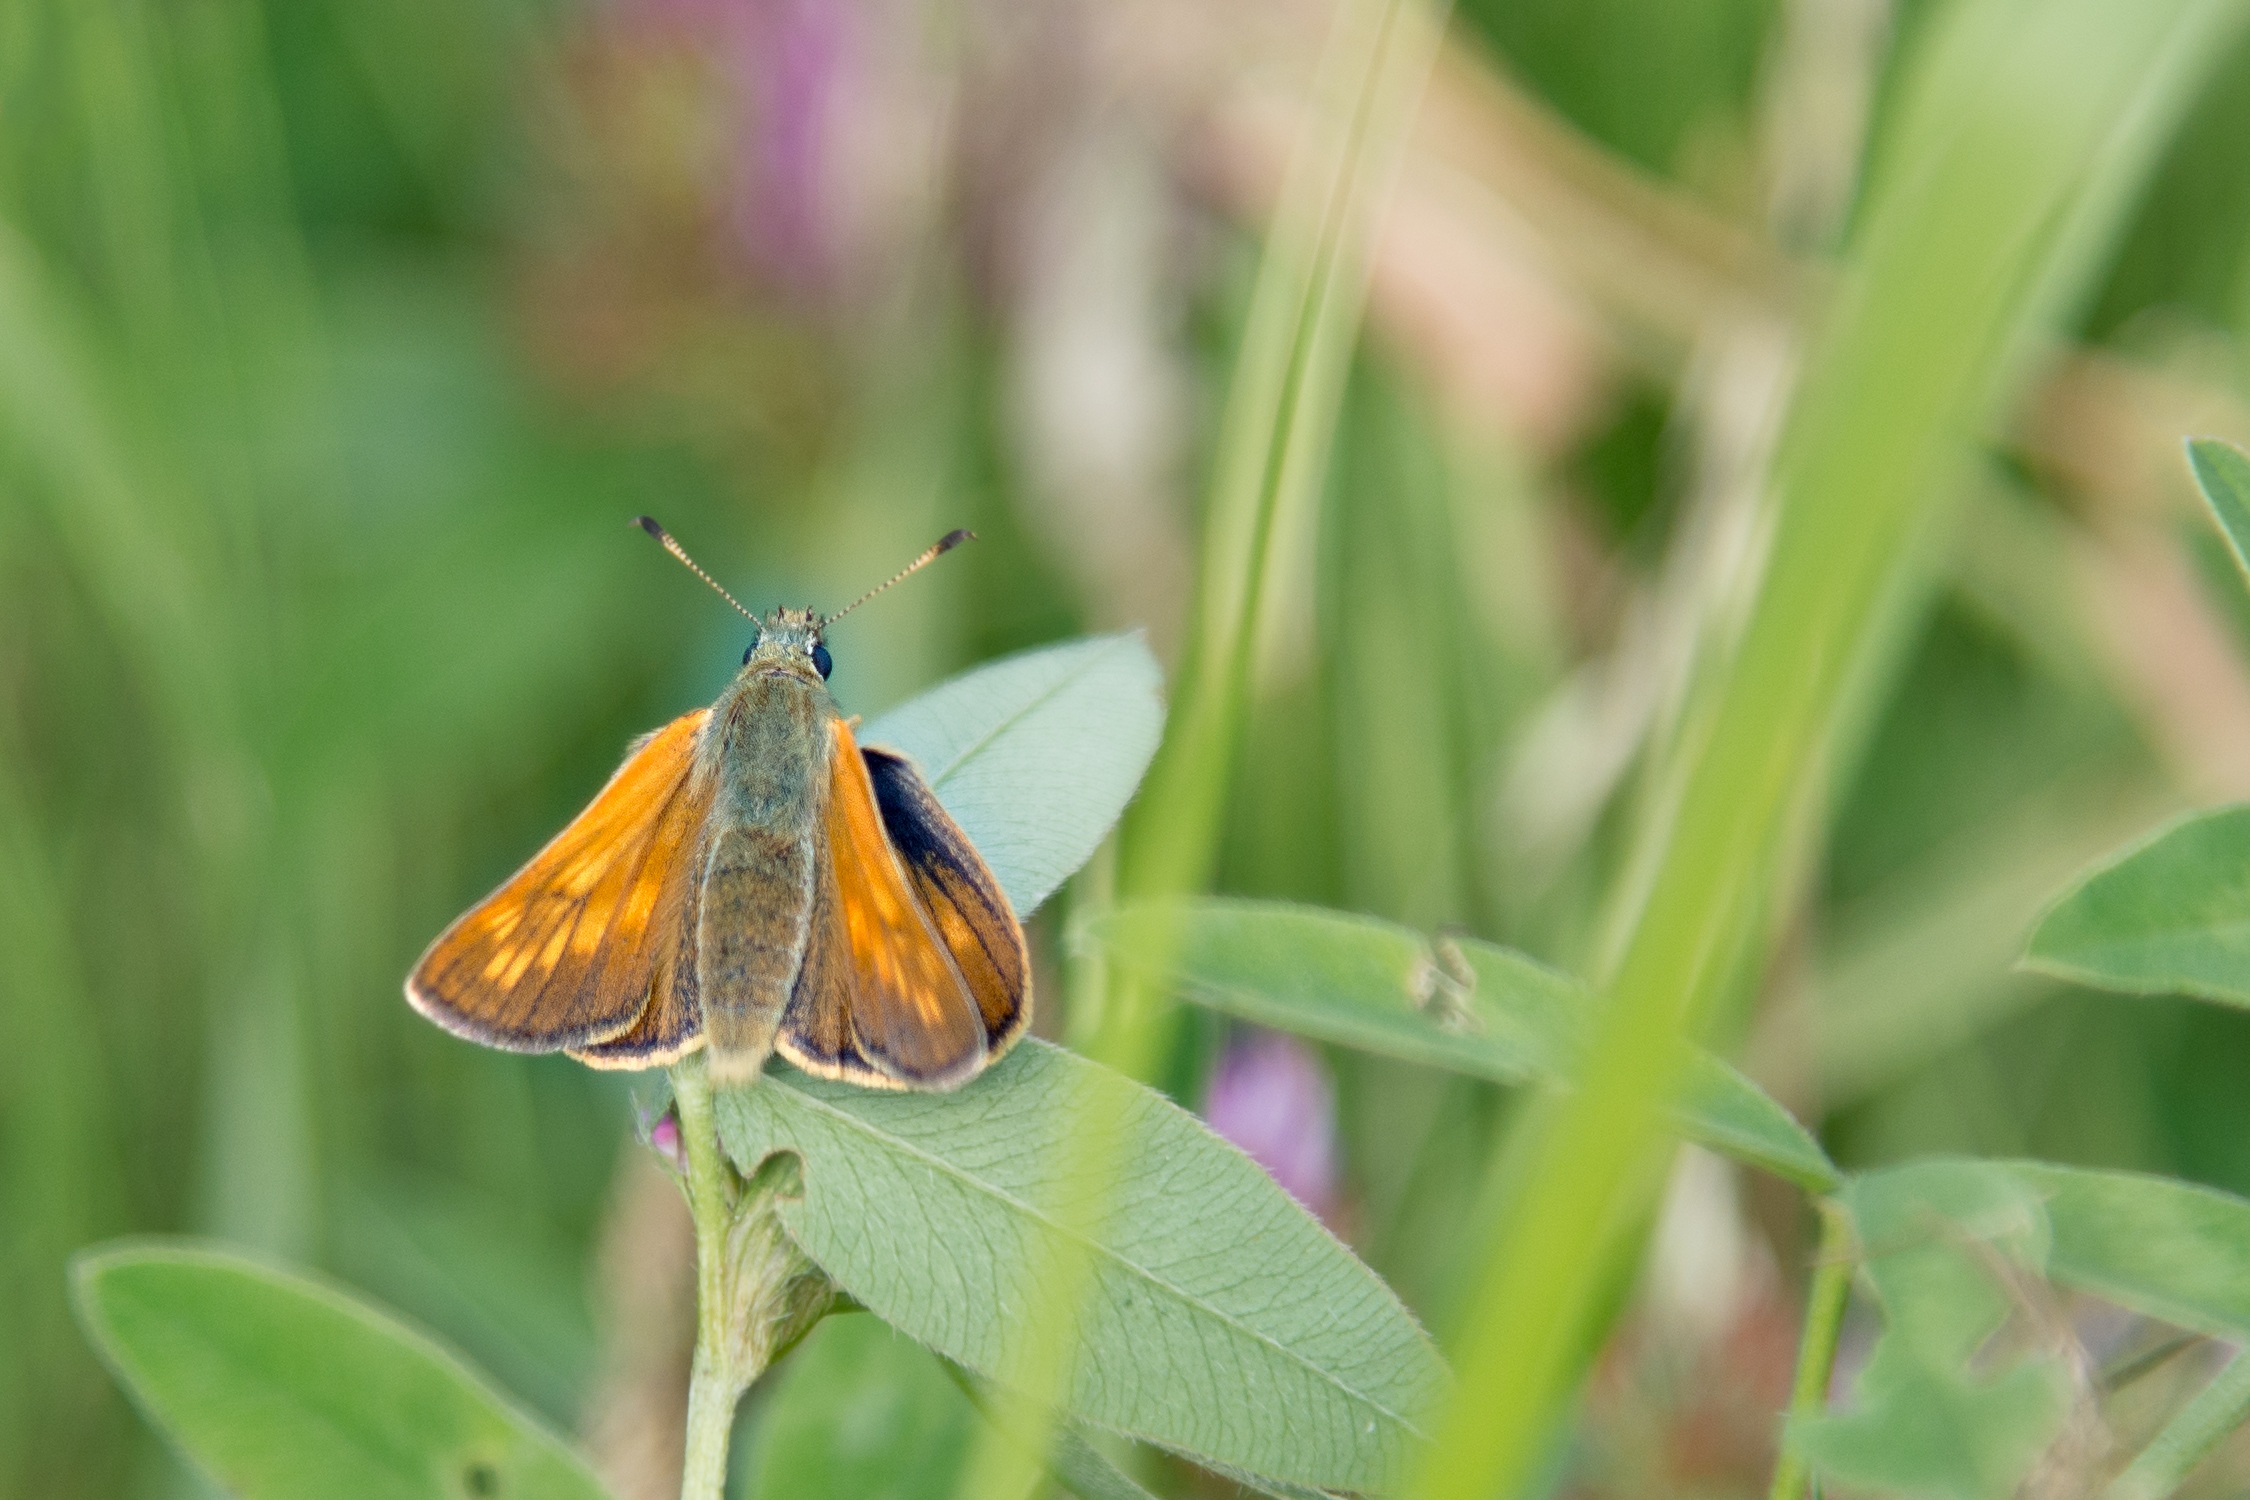
nature, wing, meadow, prairie, flower, animal, summer, orange, green, insect, macro, butterfly, garden, close, fauna, invertebrate, close up, nectar, macro photography, arthropod, pollinator, moths and butterflies, lycaenid